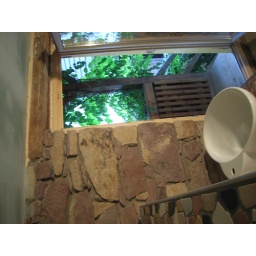
wahing table in the new bathroom